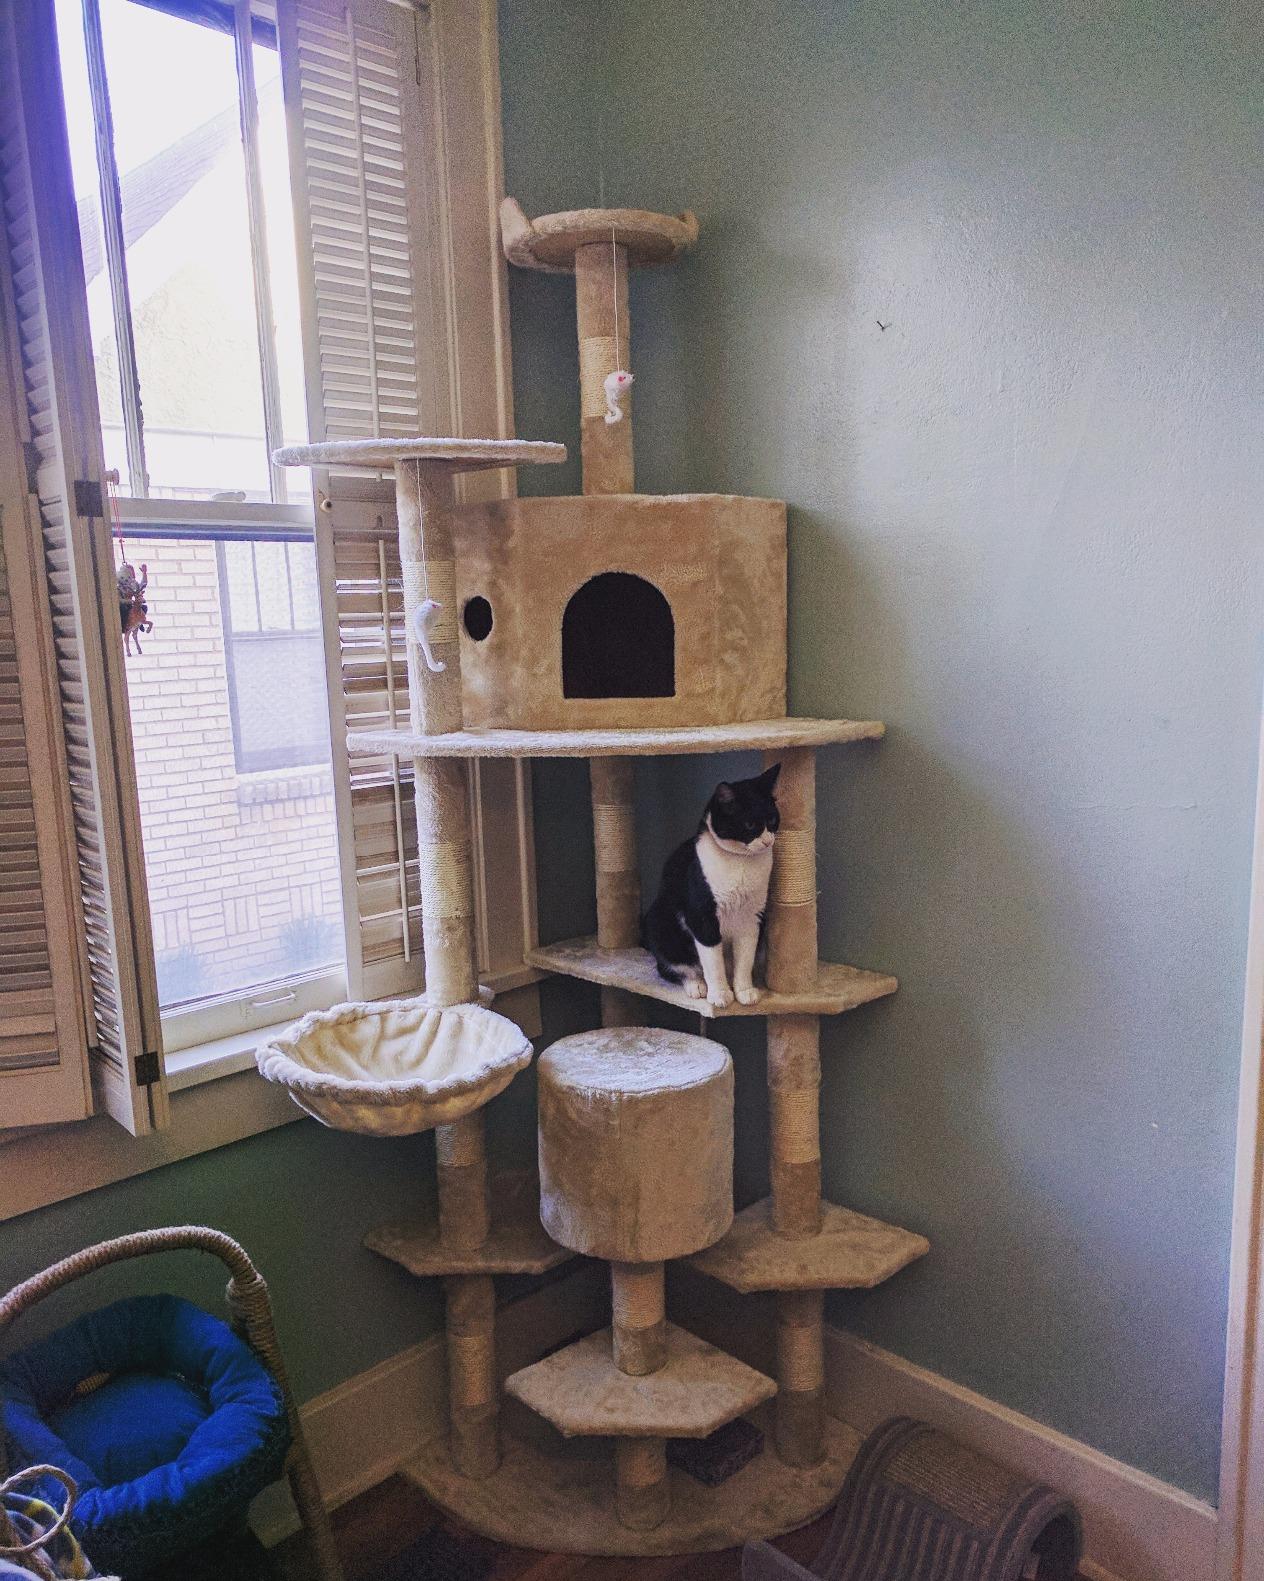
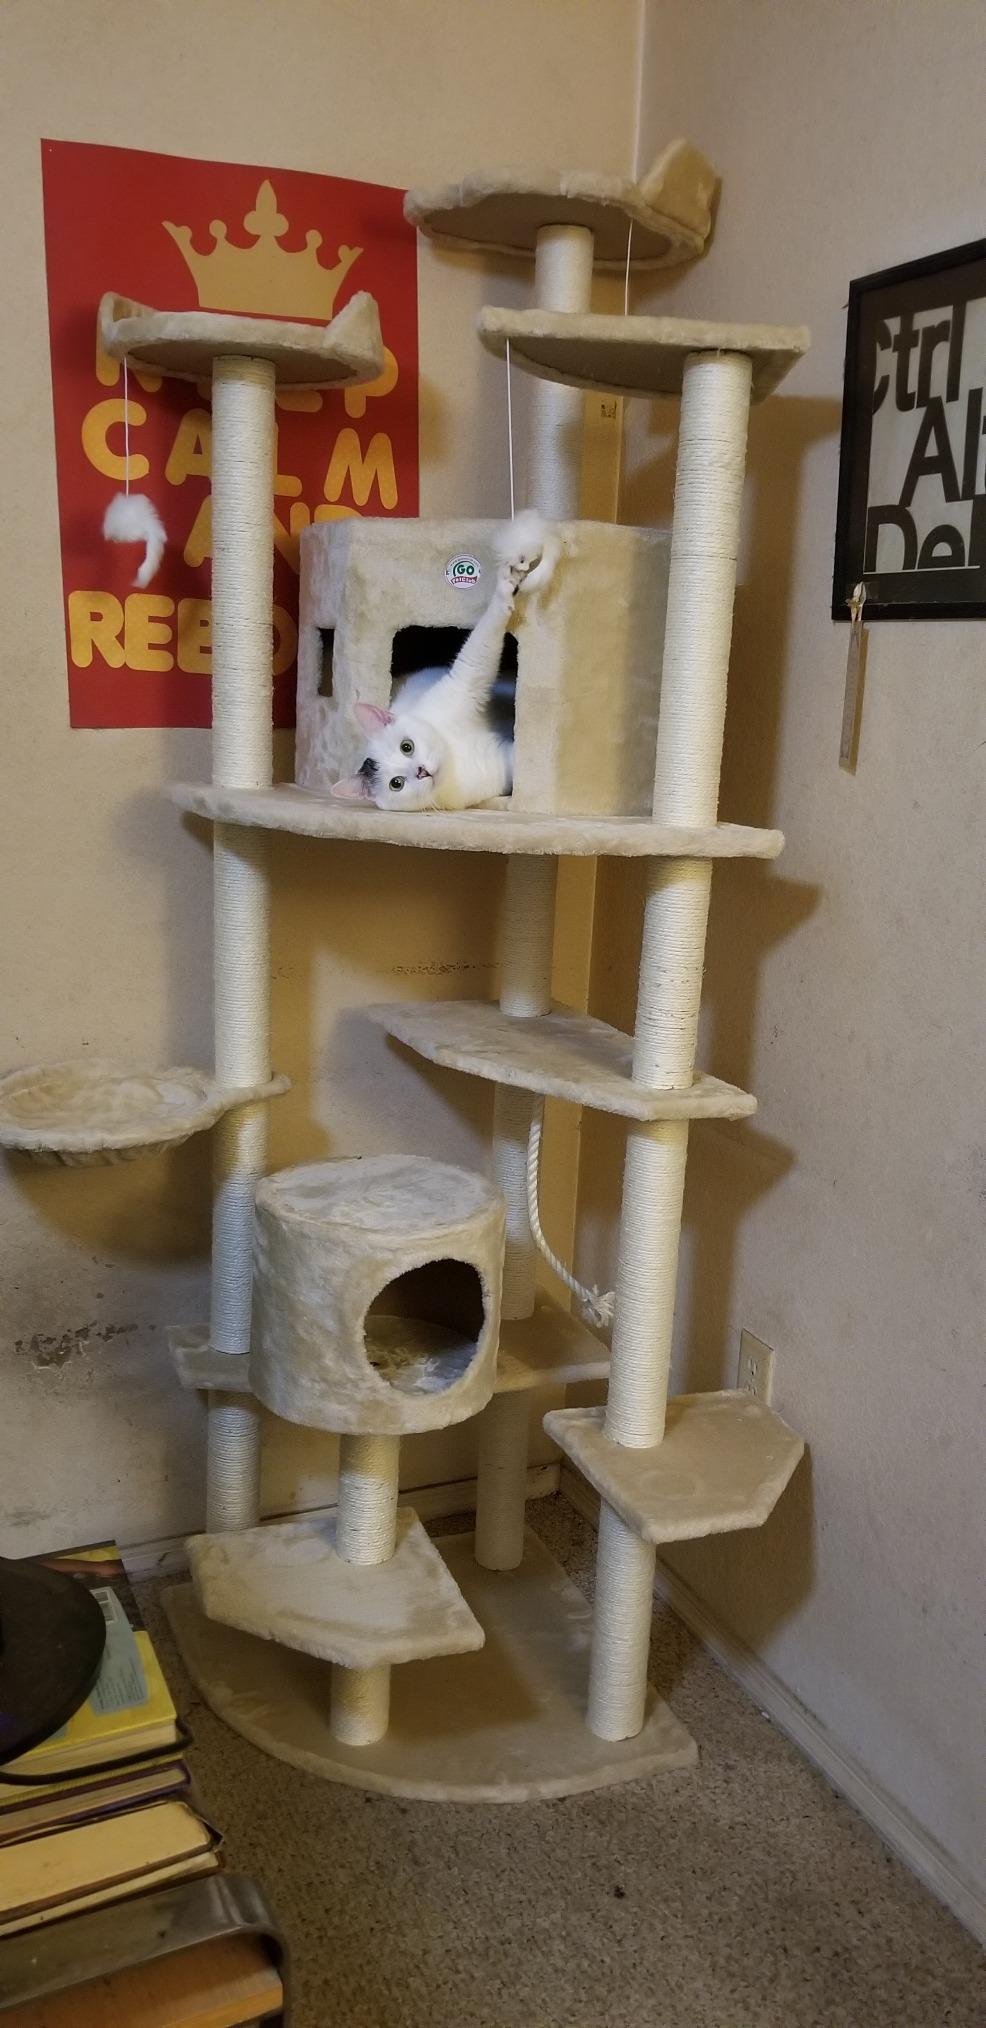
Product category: items_cat tree
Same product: yes